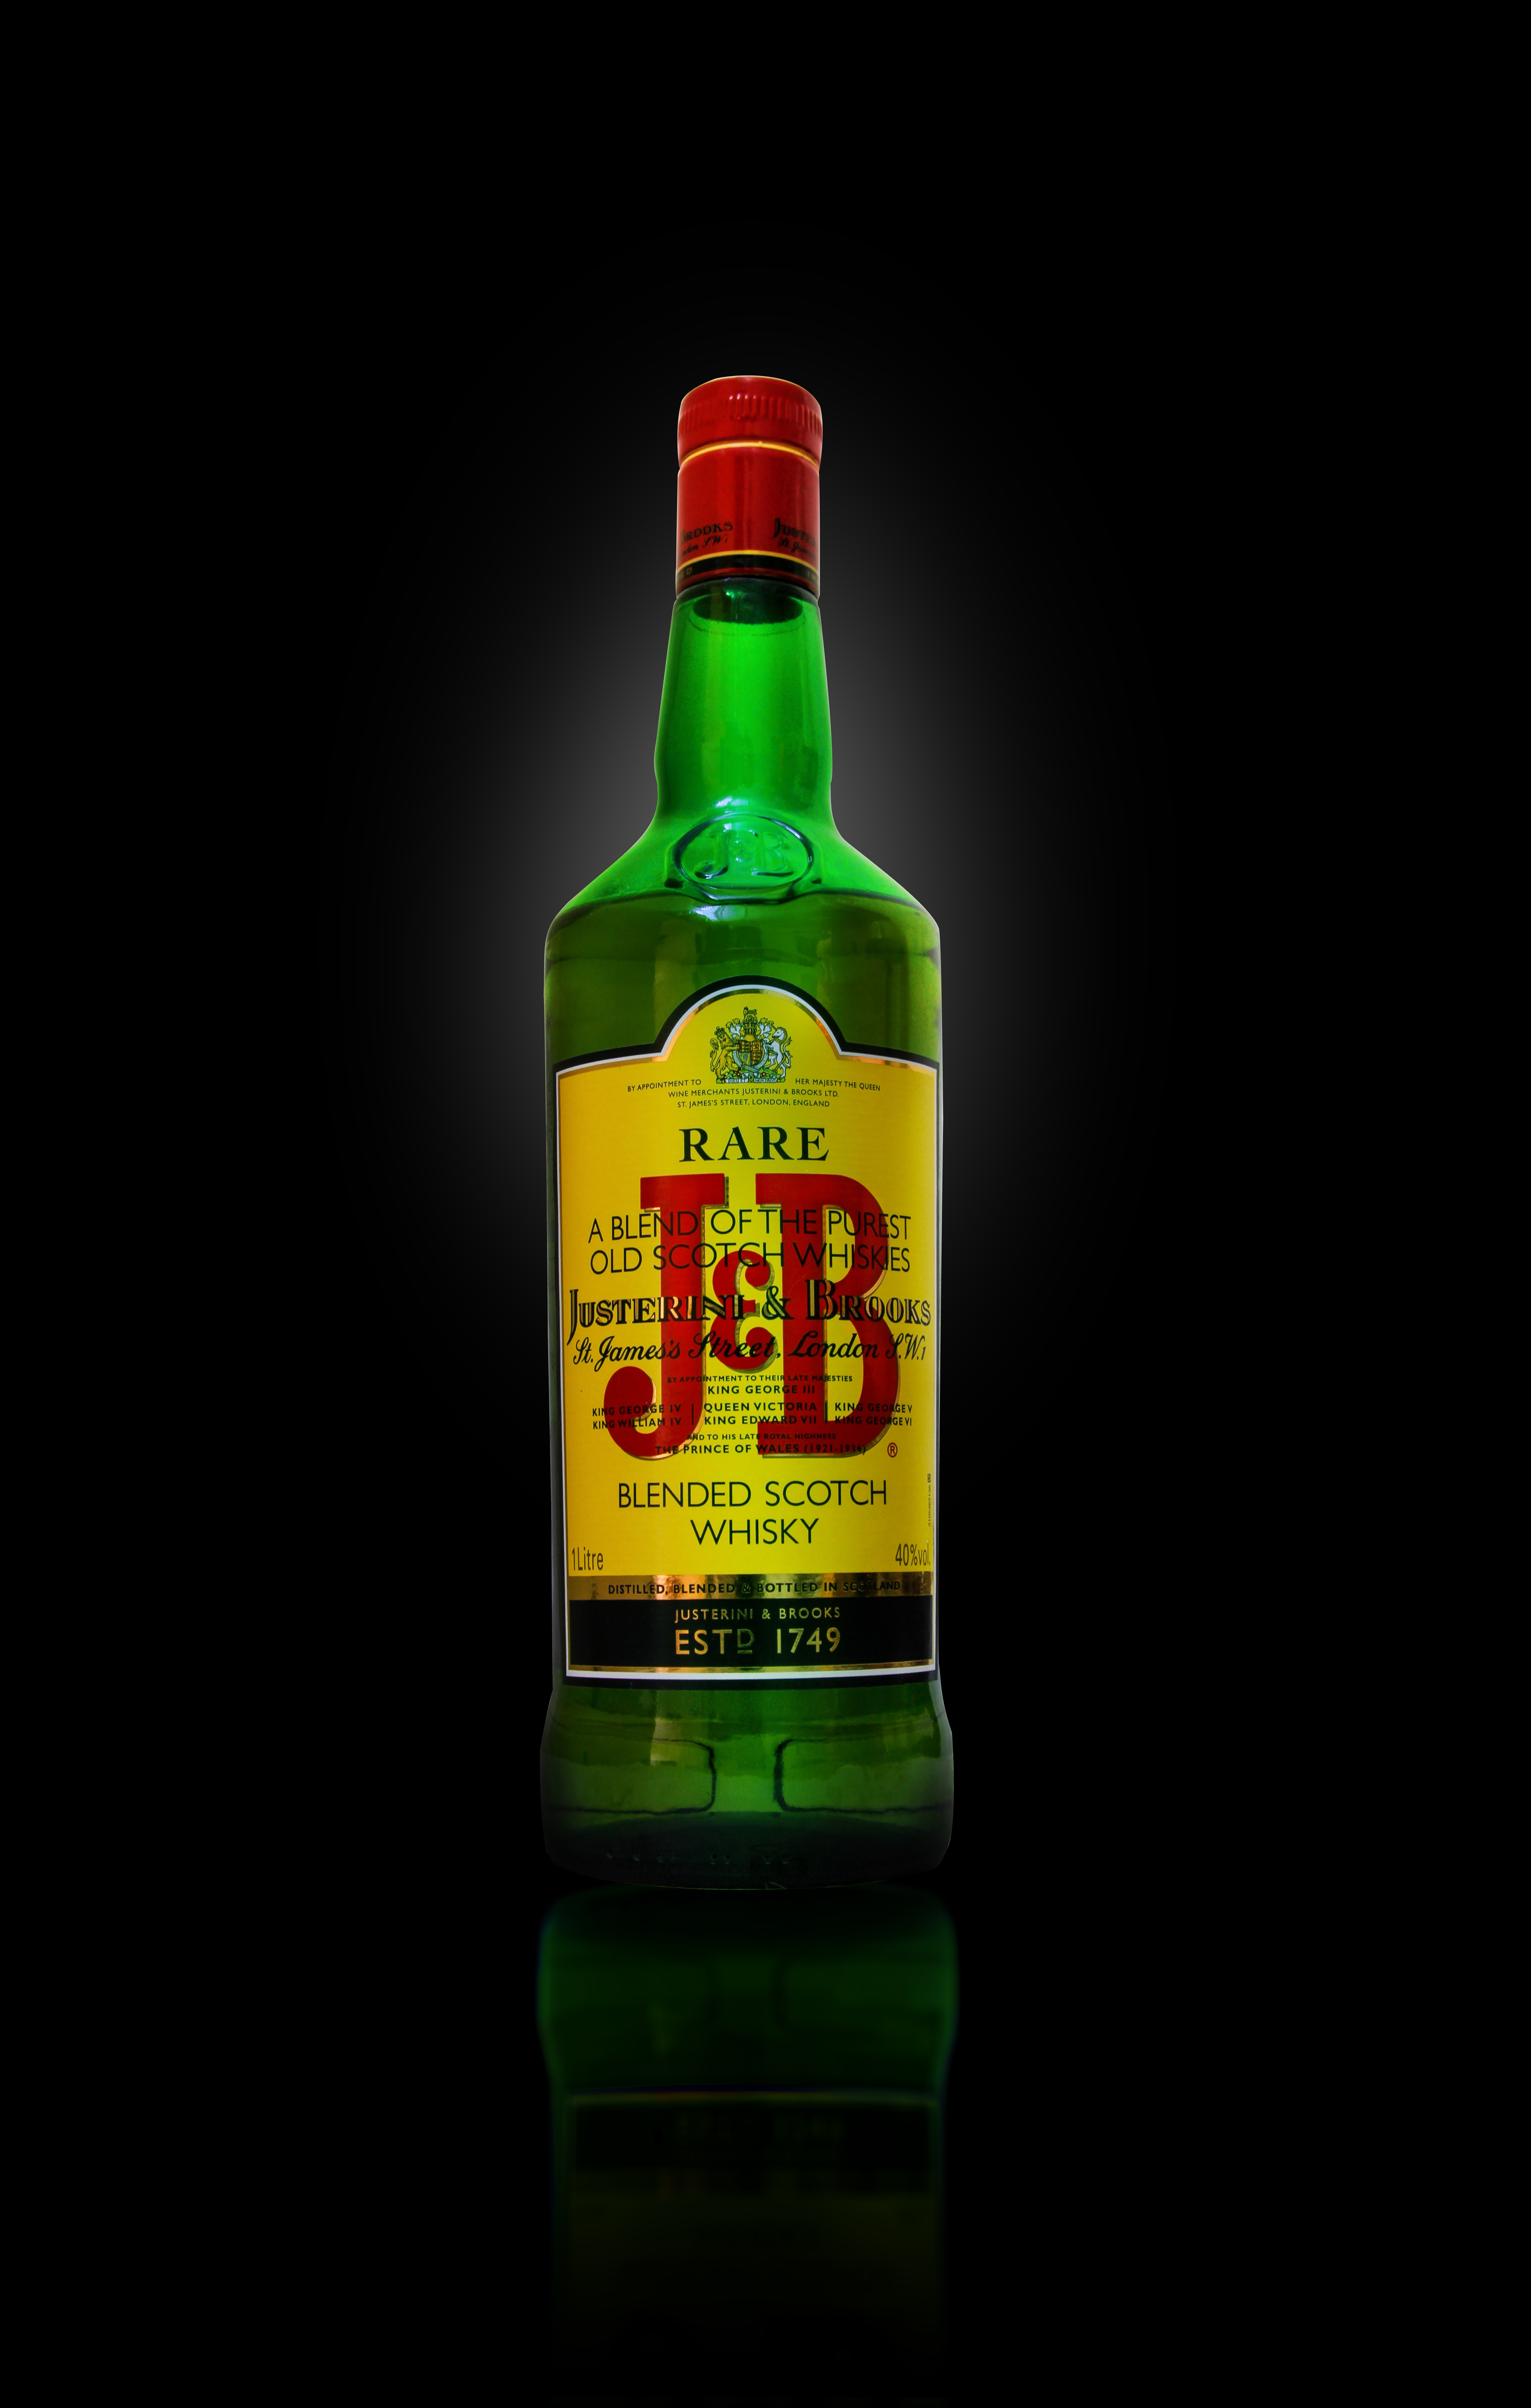
green, drink, bottle, black, lifestyle, beer, alcohol, whiskey, product, beer bottle, whisky, liqueur, alcoholic beverage, j b, distilled beverage